Condorito

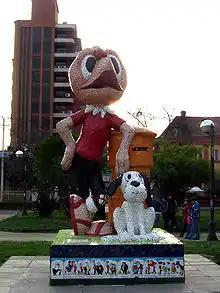
A statue of "Condorito" and "Washington" in San Miguel (Santiago Province, Chile)

In 1942, the Walt Disney Company created the animated film "Saludos Amigos" depicting Donald Duck and a cast of anthropomorphic characters representing various nations of the Americas: Argentina, Brazil, Colombia, Mexico and Peru. In the film, while the Disney characters are represented as humorous versions of "charros", "gauchos", etc., Chile was represented as Pedro, a small airplane engaged in his very first flight, whose attempt to fly over the Andes to pick up air mail from Mendoza is humorously depicted. Pepo created "Condorito" in response to what he perceived as a slight to the image of Chile.